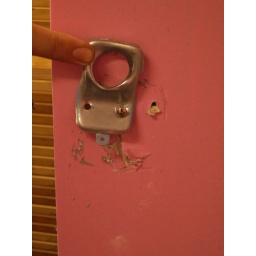
deep gouging in wall in pink room